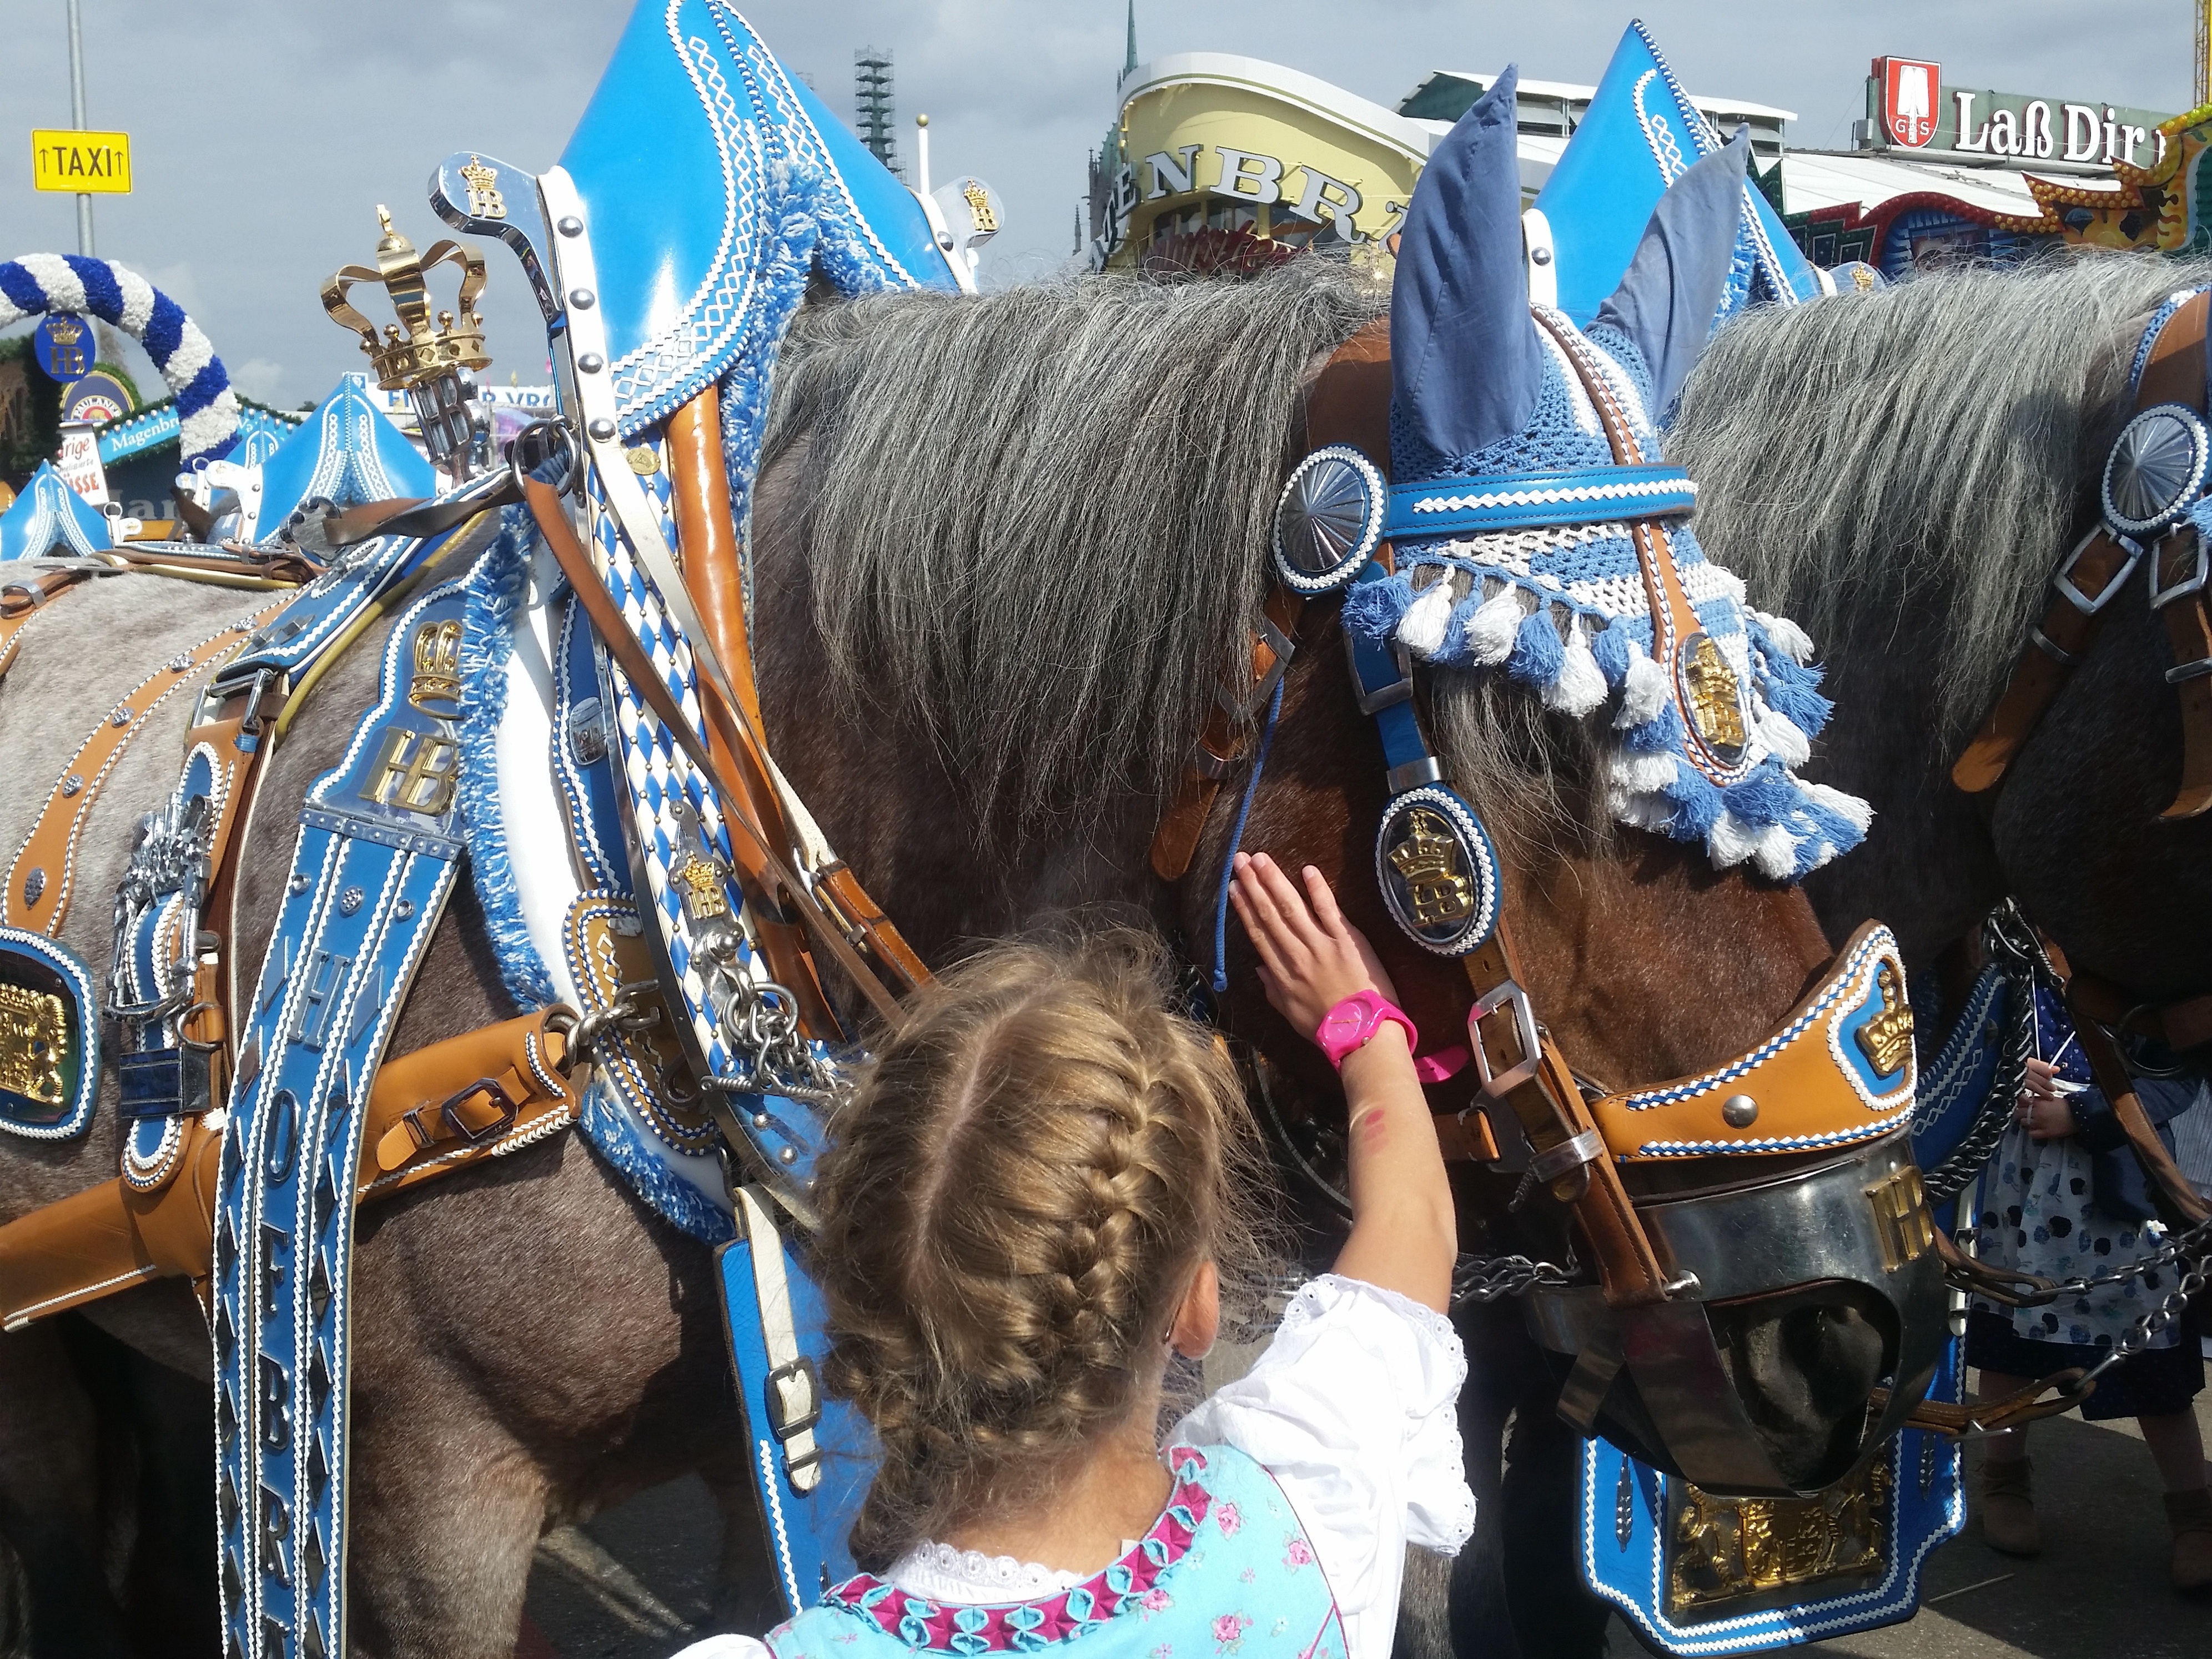
wagon, transport, carnival, horse, festival, team, jockey, fair, historically, munich, oktoberfest, rodeo, horse drawn carriage, beer car, pack animal, horse love, bierross, decorated horse, amusement ride, horse like mammal, horse harness, animal sports, equestrian sport